Baseer Shamsi

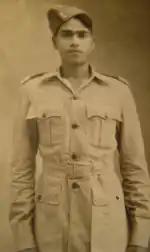
Officer Cadet 1939

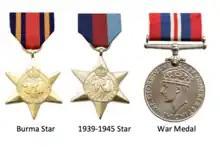
Medals Awarded During WWII

At the age of 18, he applied for and was selected for commission in the British Indian Army. In 1939 after training as an Officer Cadet, he was granted commission in the distinguished 2nd Battalion of the 8th Punjab Regiment (present day 2nd Battalion the Baloch Regiment, Pakistan Army).